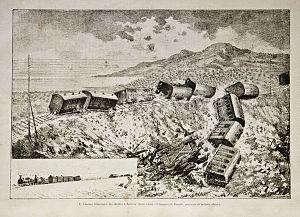
Le chemin de fer de Gênes-Pise est l'une des principales lignes de chemin de fer en Italie qui s'étend le long de la côte de la Ligurie entre Gênes et Pise via la riviera di Levante et la Versilia.